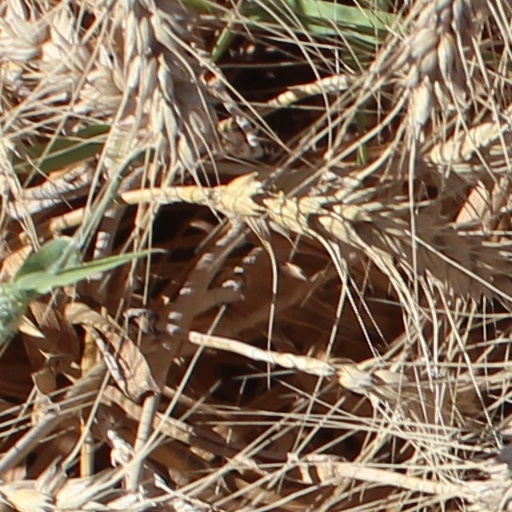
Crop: wheat